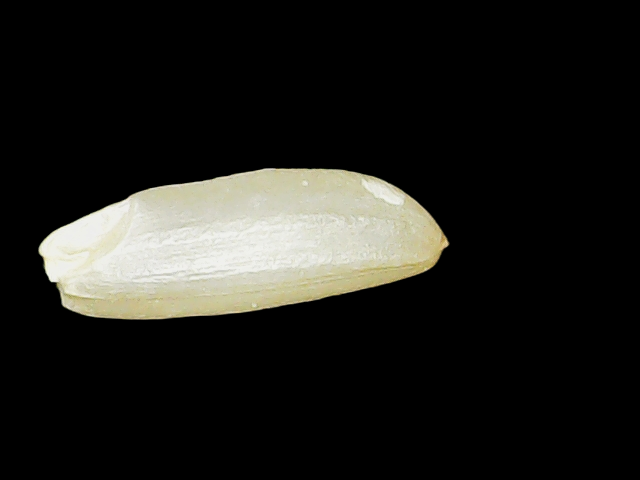
Rice variety: Binadhan12